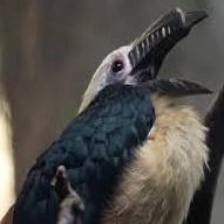
Species: VISAYAN HORNBILL
Scientific name: PENELOPIDES PANINI
ImageNet parent category: hornbill